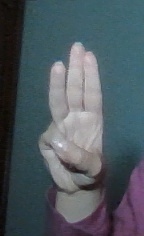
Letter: thaa